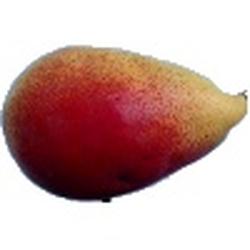
Label: Pear